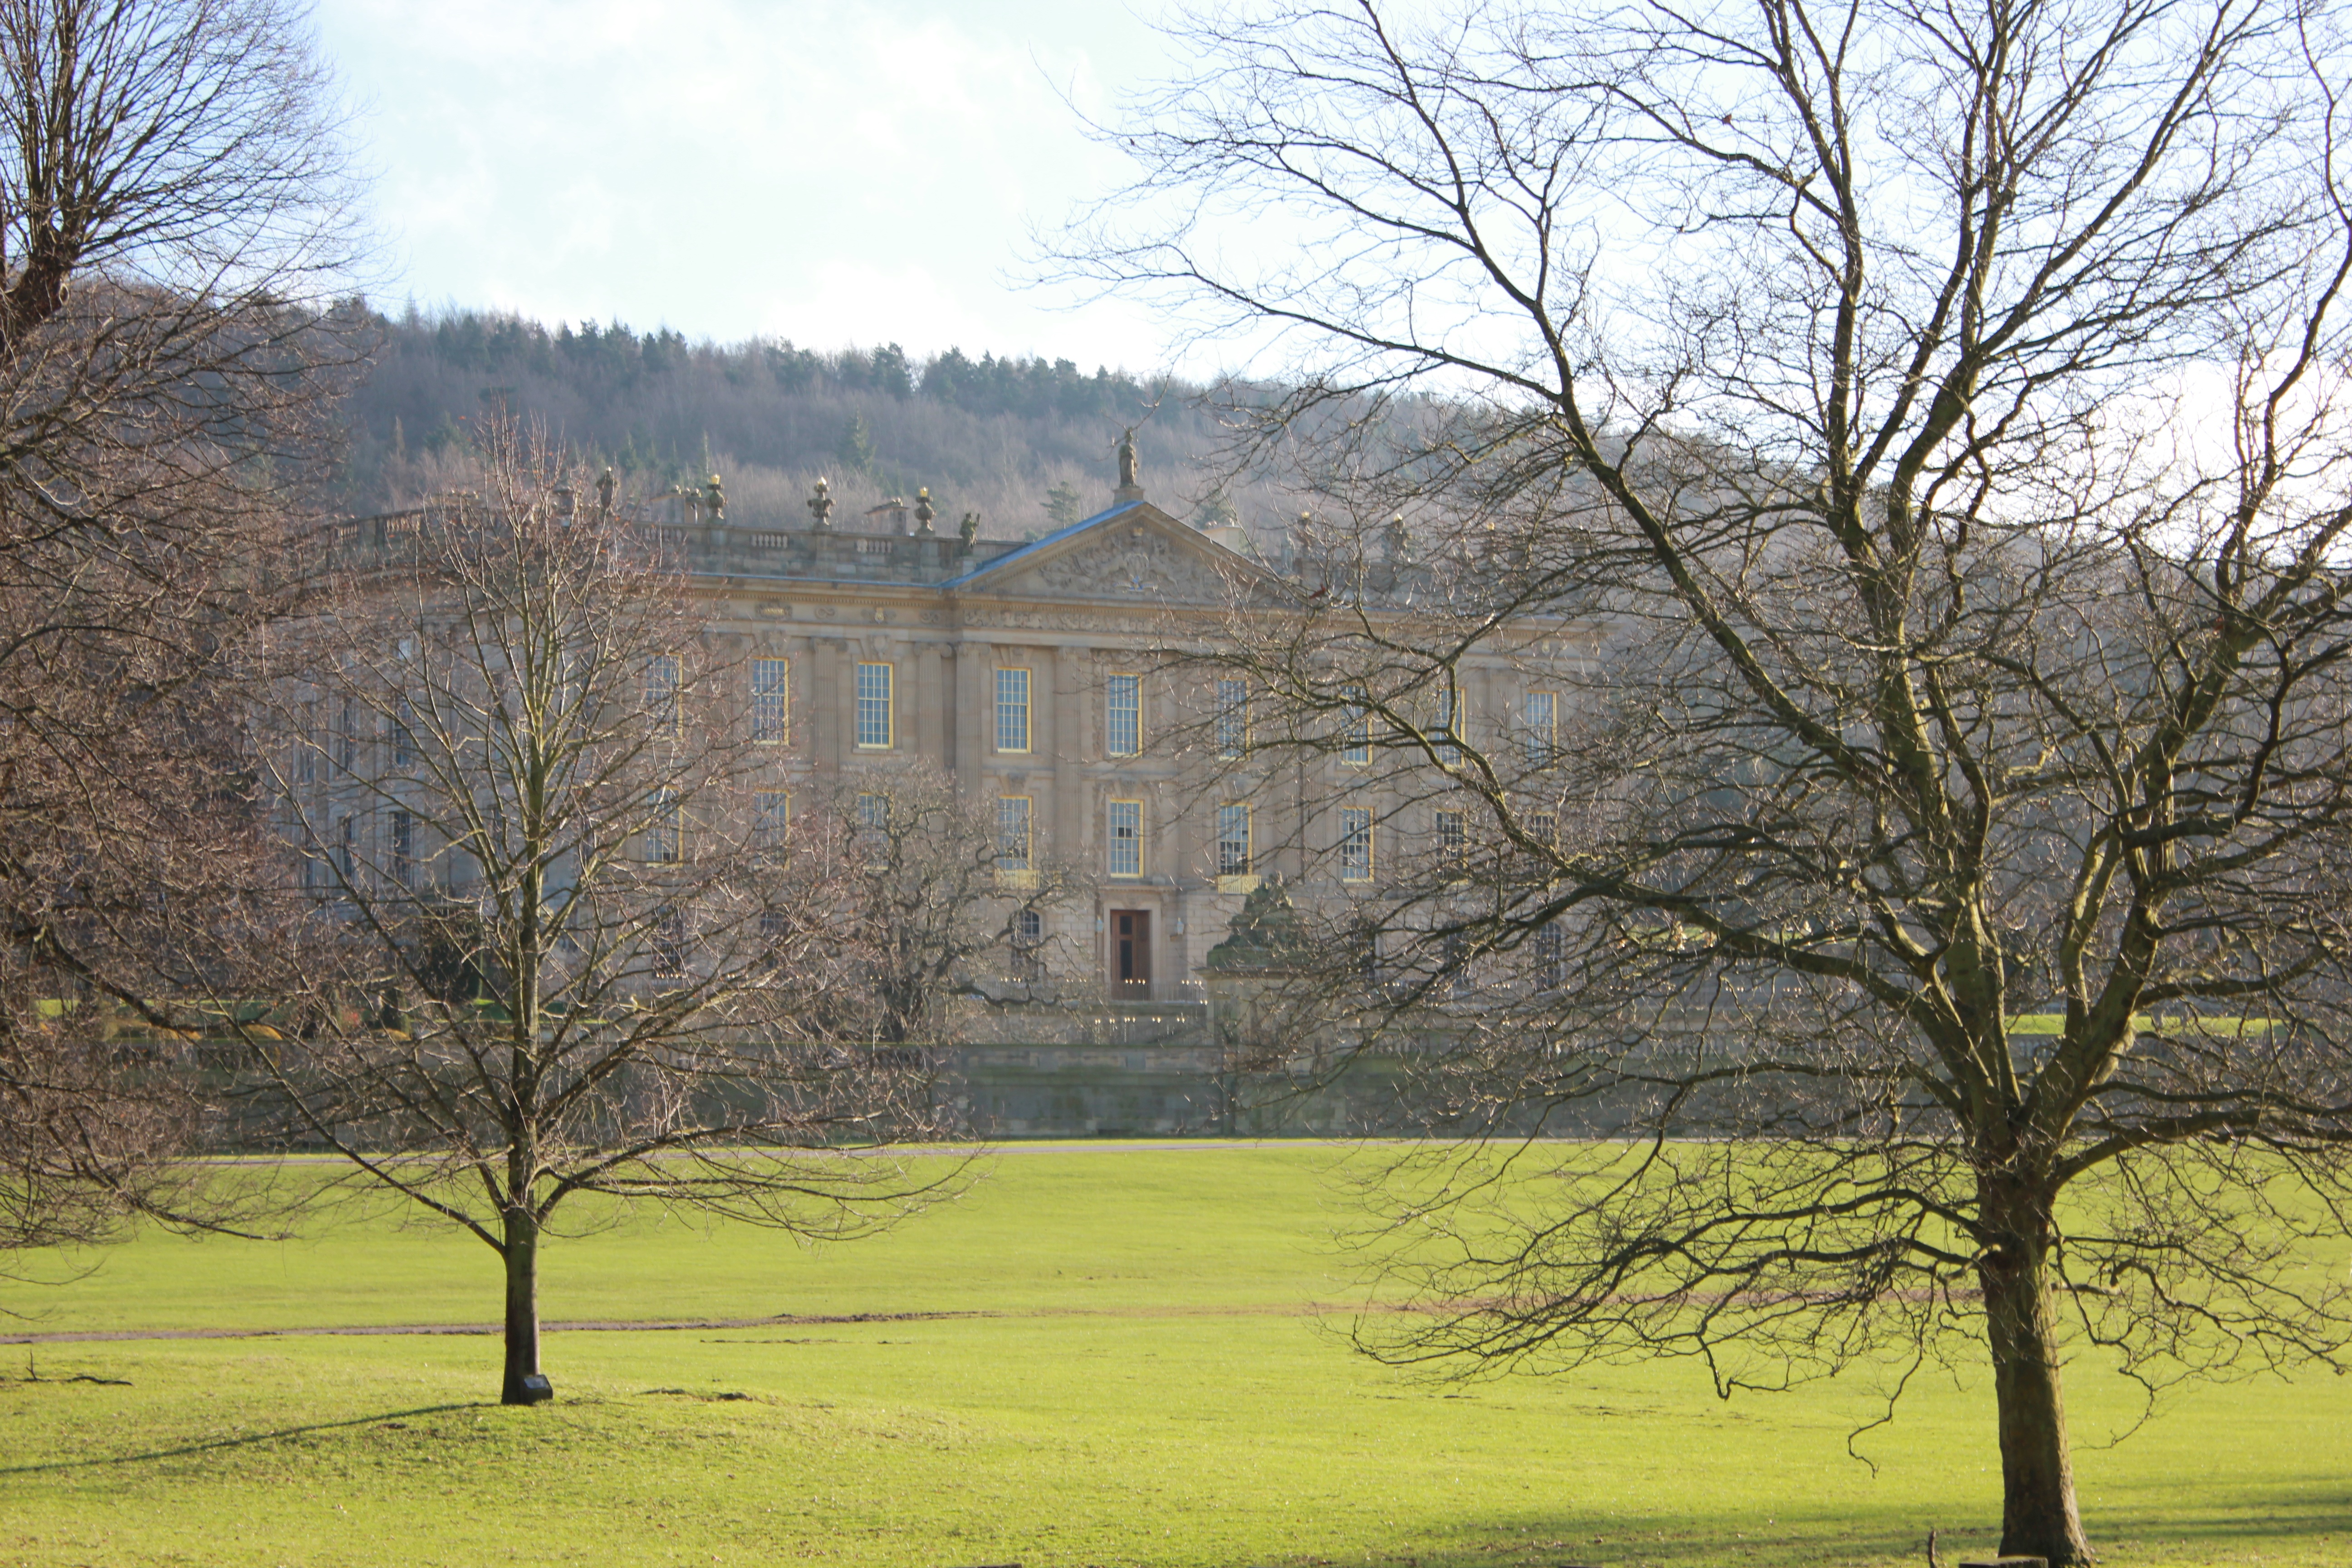
tree, grass, plant, lawn, flower, old house, uk, england, estate, rural area, chatsworth, woody plant, historic house, the peak district, house in the park